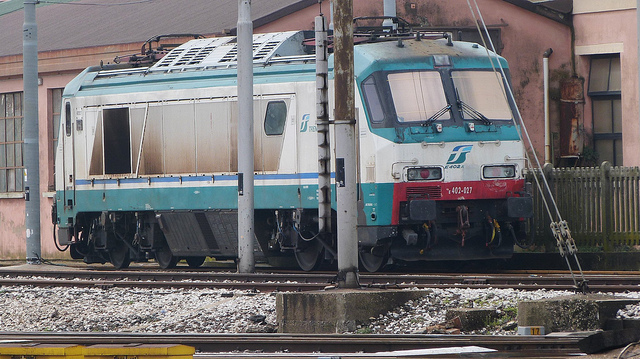
A train engine without cars on railroad tracks.

An old train car is stopped on the tracks.

This is a train traveling down the train tracks.

A train traveling down train tracks near a station.

a blue and white train is coming down some tracks